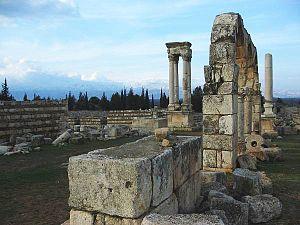
Un tétrakionion est un monument marquant généralement un carrefour, comportant quatre éléments séparés.
Un tétrapyle est un monument comportant quatre entrées ou portes.
Anjar est une ville du Liban dans la plaine de la Bekaa, à peu près à mi-chemin sur la route de Beyrouth à Damas. Sa population est estimée à environ 5 500 habitants et elle est essentiellement d'origine arménienne.